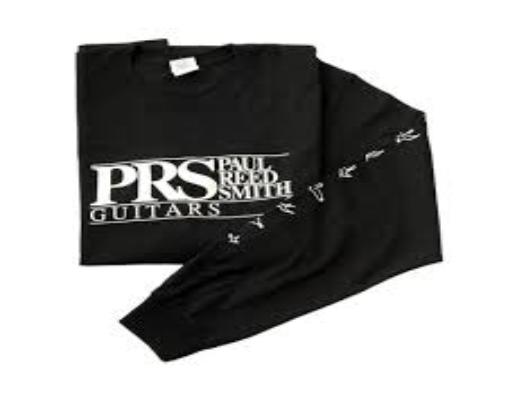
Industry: Leisure